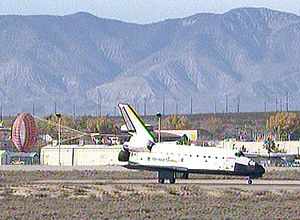
STS-126 / Missionen / Rumfærgen frakobles rumstationen
Rumfærgen landede på Edwards Air Force Base i Californien d. 30. november.
STS-126 var rumfærgen Endeavour's 22. rummission opsendt d. 14. november 2008 kl. 7:55 pm EST – d. 15. november kl. 01:55 dansk tid og vendte tilbage d. 30. november 2008 4:25 pm EST – 22:25 dansk tid.